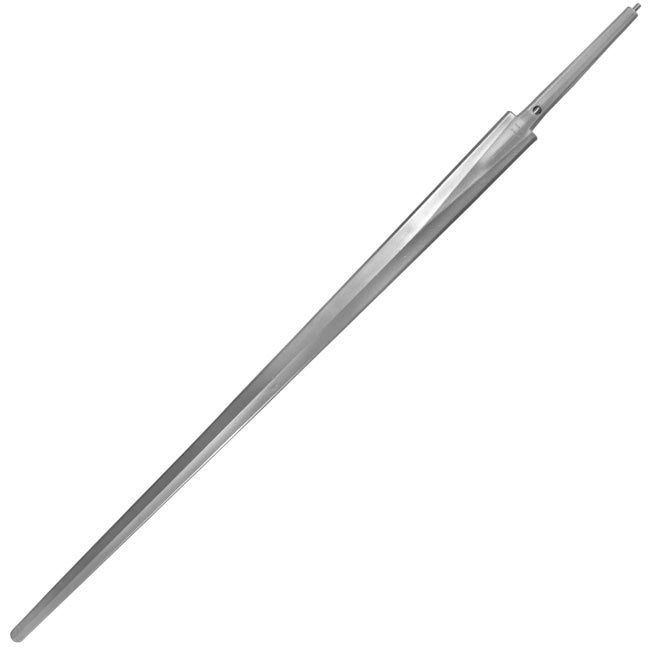
Red Dragon HEMA Synthetic Longsword Blade - Silver
Red Dragon HEMA Synthetic Single Hand Blades are manufactured from a special blend of plastic to provide strong and flexible sparring blade. They are designed to flex along the last 1/3 of their length towards the tip allowing for much safer thrusting than with conventional wooden wasters or shinai. The blade/tang joint (traditionally a weak point) is reinforced by a high tensile steel rod running along the full length of the handle. This also removes any flex in the handle traditionally associated with plastic training swords. The edges are left smooth to prevent friction burns but can be roughened with sandpaper for a better bind. Designed and Manufactured in the U.K. Buy the Red Dragon HEMA Synthetic Longsword Blade with confidence from us here at Excalibur Sports Height: 120cm Width (Hilt): 5.5cm Width (Tip): 2.1cm Depth: 1.7cm Weight: 606g Materials: Plastic, Steel
Brand: Red Dragon
Category: Sporting Goods > Athletics > Fencing > Fencing Weapons > Fencing Foil Blades